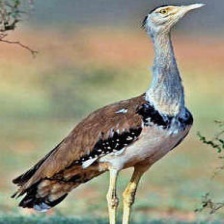
Species: INDIAN BUSTARD
Scientific name: ARDEOTIS NIGRICEPS